CYP107 family

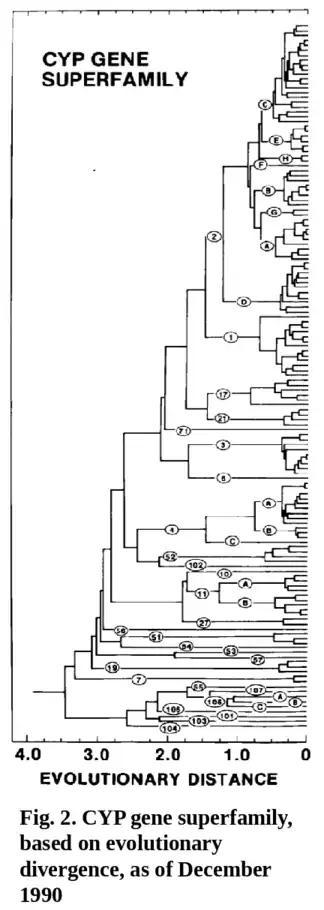
The evolutionary divergence of the CYP superfamily collected in 1990, CYP107 is the seventh prokaryotic CYP family identified

Cytochrome P450, family 107, also known as CYP107, is a cytochrome P450 monooxygenase family in bacteria, found to be conserved and highly populated in Streptomyces and Bacillus species. The first gene identified in this family is Cytochrome P450 eryF (CYP107A1) from "Saccharopolyspora erythraea". Many enzymes of this family are involved in the synthesis of macrolide antibiotics. The members of this family are widely distributed in Alphaproteobacteria, cyanobacterial, "Mycobacterium", Bacillota, and "Streptomyces" species, which may be due to horizontal gene transfer driven by selection pressure.